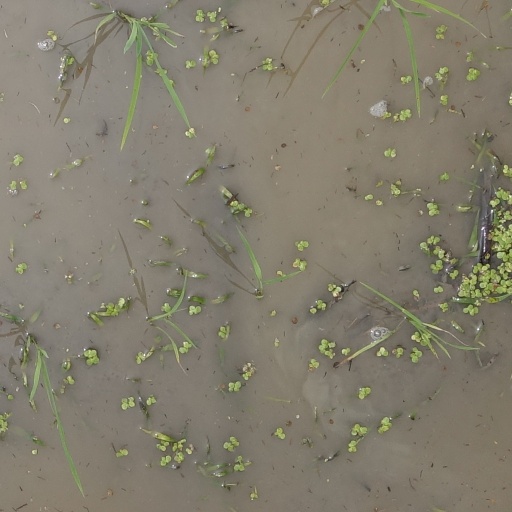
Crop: rice